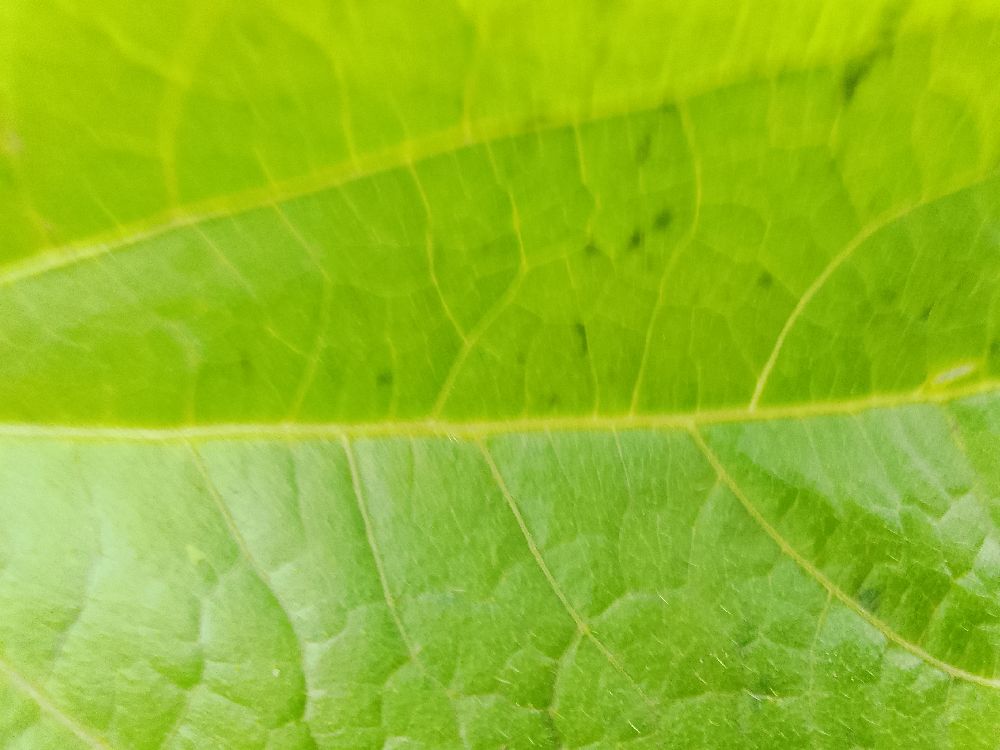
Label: healthy